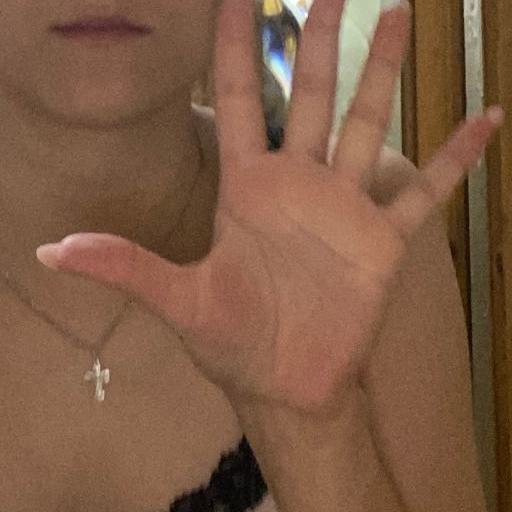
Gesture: palm